Villa de Bank

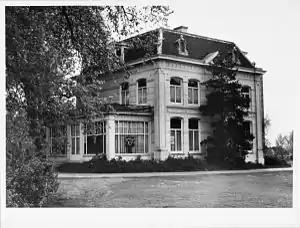
Villa Blijdenstein, back view

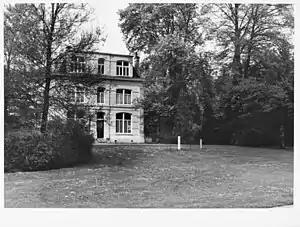
Villa Blijdenstein, front view

Villa De Bank is an art space in the Dutch city Enschede. It has been located in the former villa Blijdenstein since its foundation in 1998. The art space was created through a fusion of the foundations Stichting de Villa and Stichting de Bank, both founded in the 1980s.